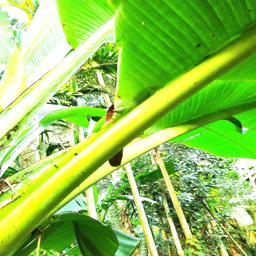
Label: MALBHOG LEAF